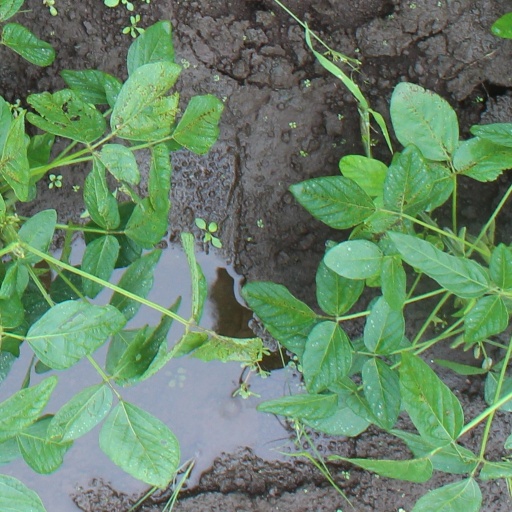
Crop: soybean